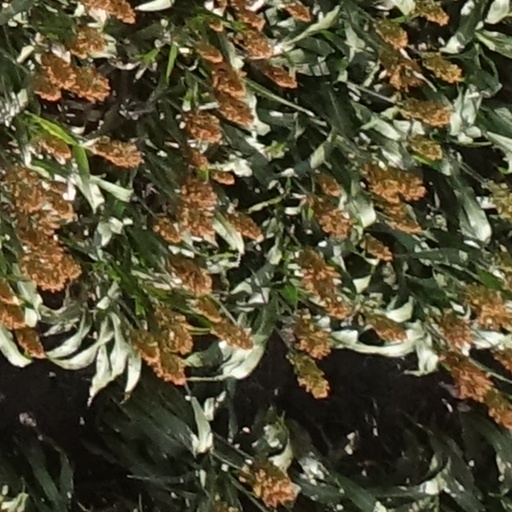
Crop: sorghum